Elisa (Italian singer)

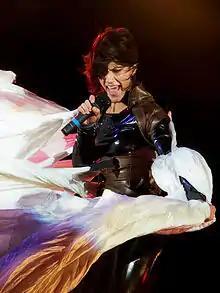
Elisa during the Mechanical Dream Tour in Milan, 7 October 2008

Two non-album singles were released in 2005 and 2006, titled and "Teach Me Again" (duet with Tina Turner) respectively. Both supported major Italian films, namely "Melissa P." and "All the Invisible Children" (Segment 9: "Song Song & Little Cat directed by John Woo"). Elisa also performed "Luce (Tramonti a nord est)" at the closing ceremony of the 2006 Winter Olympics in Turin.